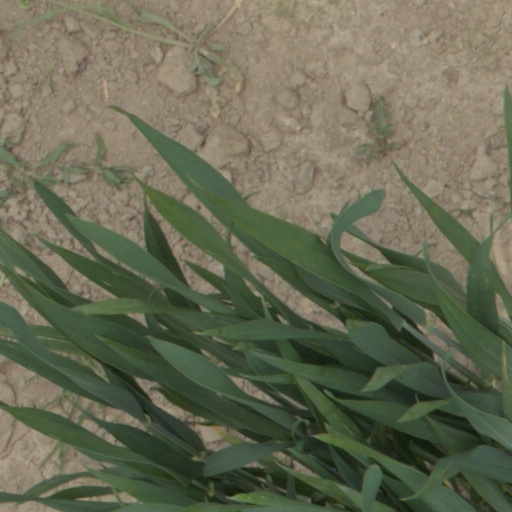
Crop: wheat